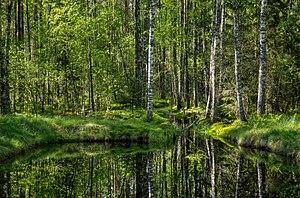
Parc naturel de Mustoja, la plus grande aire protégee du comté de Põlva, Estonie. Português: Parque Natural Mustoja é a maior área protegida da região de Põlva, Estônia. This is a photo of natural heritage of Estonia number KLO1000178.